Nobody's Son

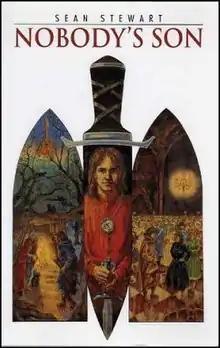
First edition

Nobody's Son is a 1993 fantasy novel by Sean Stewart. It was first published by Macmillan of Canada.